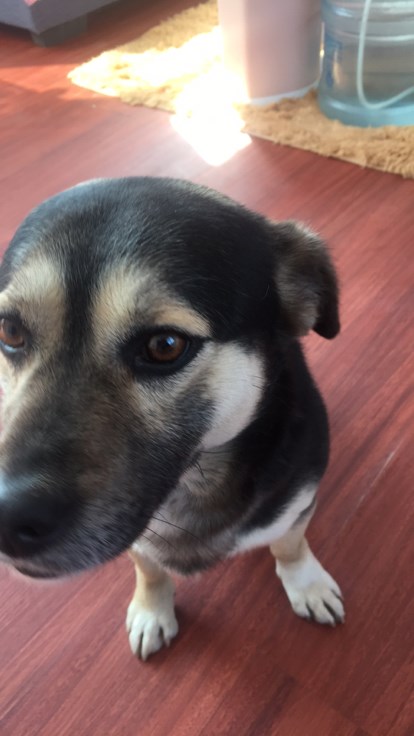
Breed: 3336-n000121-chinese_rural_dog